Citi Bike

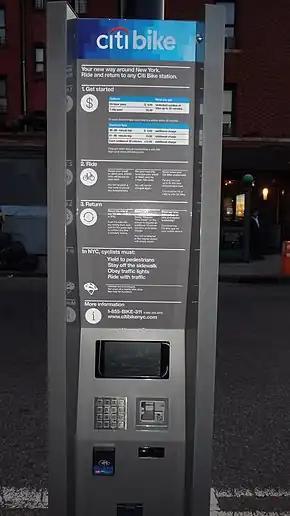
Close-up of pay station on the Lower East Side

The Citi Bike fleet has 20,000 utility bicycles as of 2025. They have a unisex step-through frame with an upright seating position, weighing about each. Their one-piece aluminum frame and handlebars conceal cables and fasteners in an effort to protect them from vandalism and bad weather; the handlebars are located above the seat, allowing riders to sit upright and thereby maintain balance. They are equipped with Shimano Nexus three-speed, grip-shifter-operated internally-geared hubs, full mudguards/fenders and chain guard. The heavy-duty tires are puncture-resistant and filled with nitrogen to maintain proper inflation pressure longer. The tires are also wider, leading to increased stability. Twin LED rear lights of a pre-2015 design are integrated into the frame; the frame's bright-blue color increases the bikes' visibility.